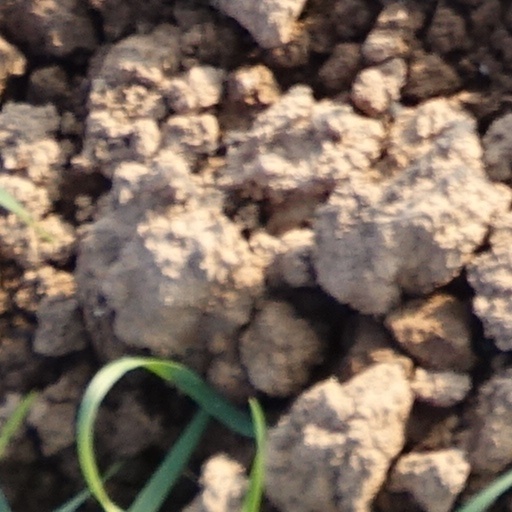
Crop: wheat